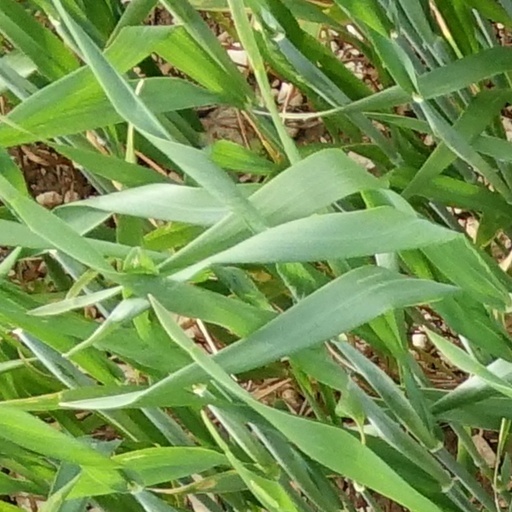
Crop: wheat